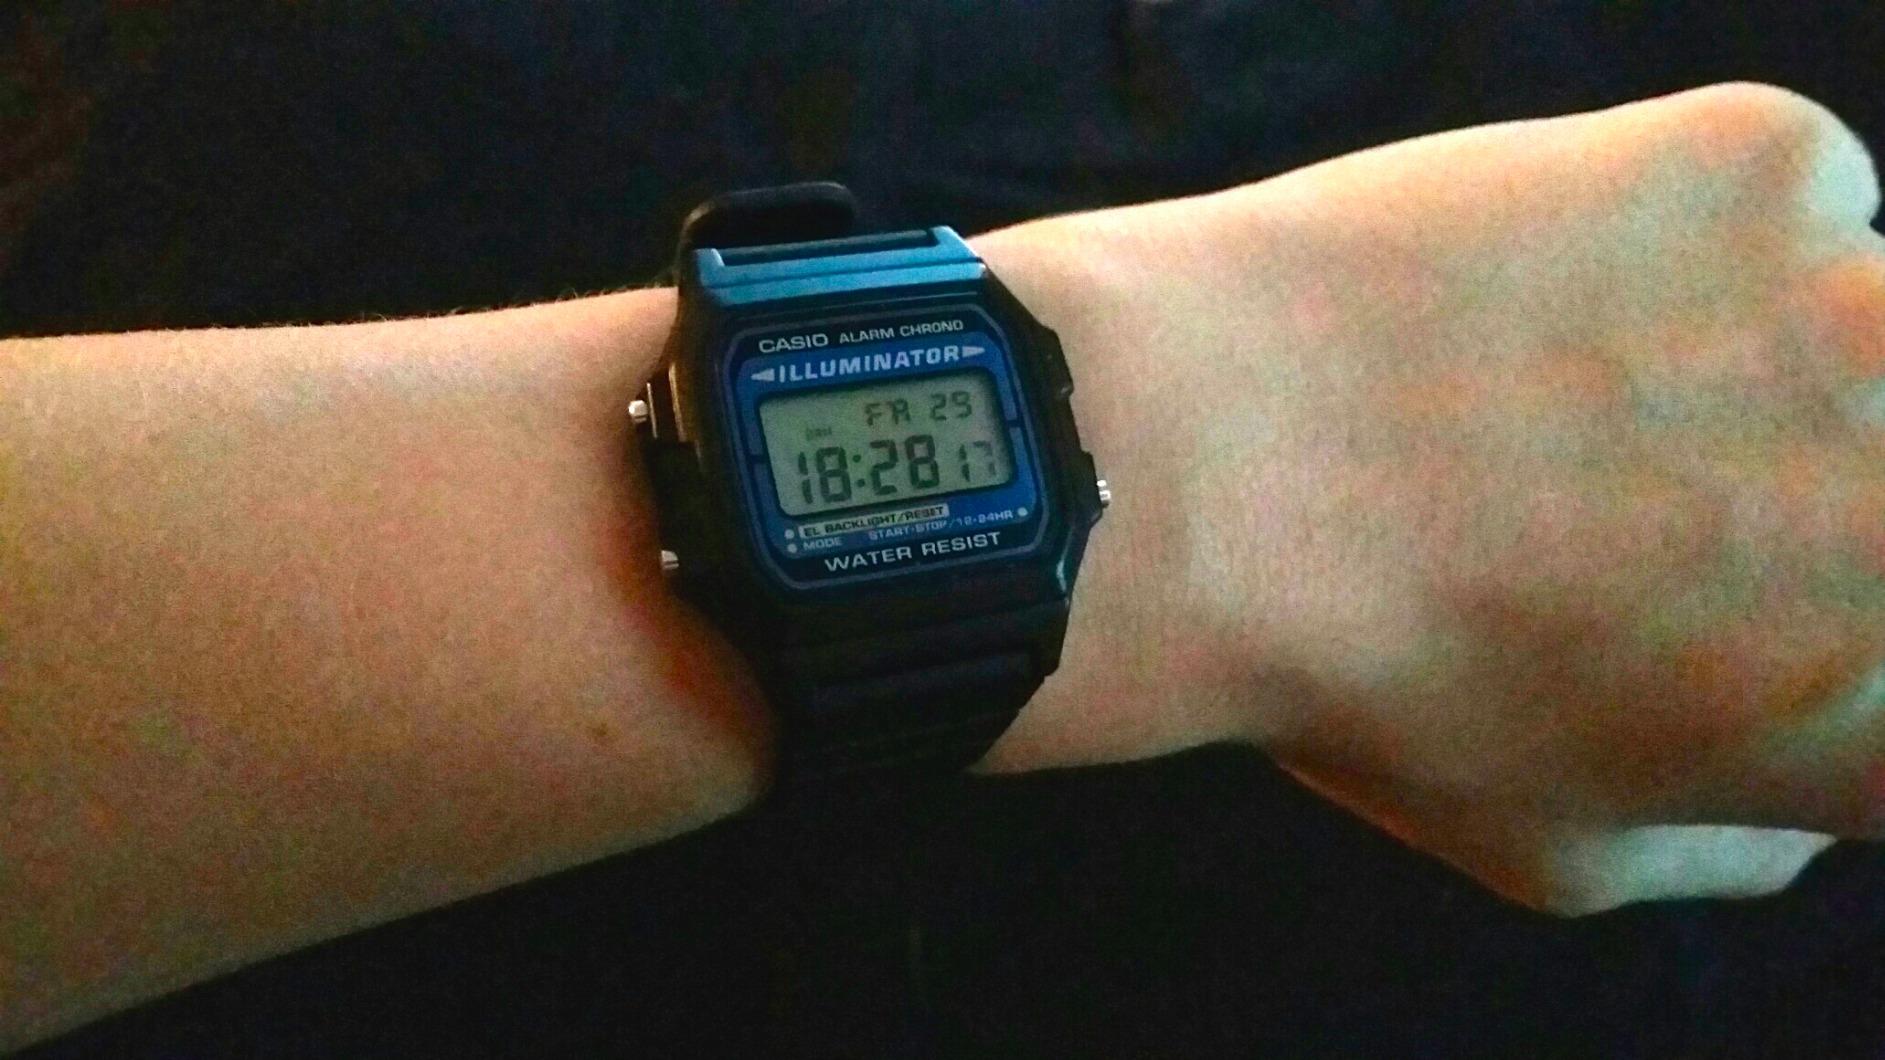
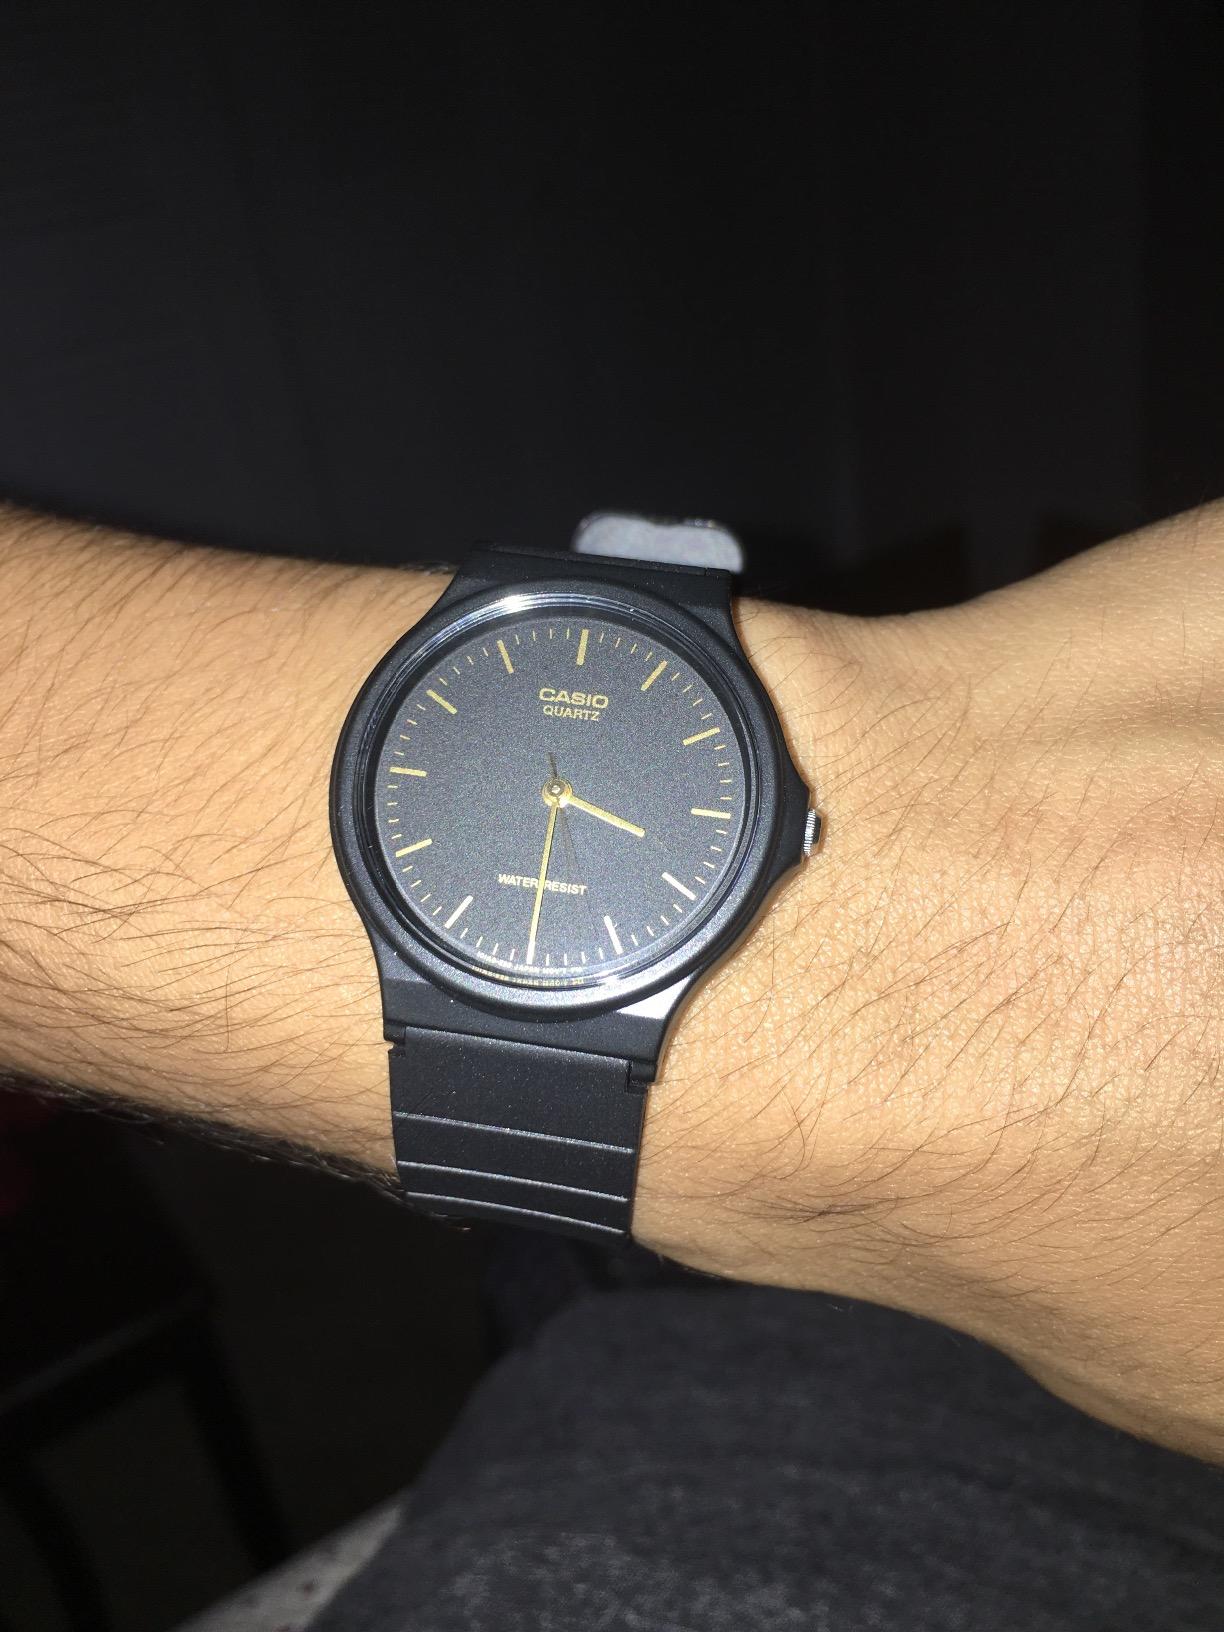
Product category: accessories_watch
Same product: no